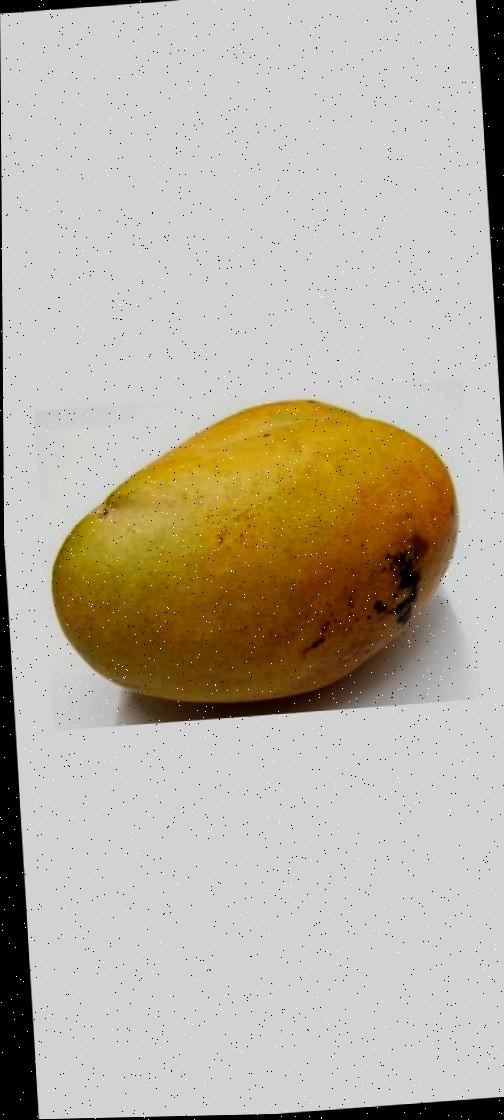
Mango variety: Bari-11